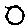
Label: 0